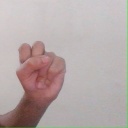
अक्षर: स